My Best Friend's Girl (2008 film)

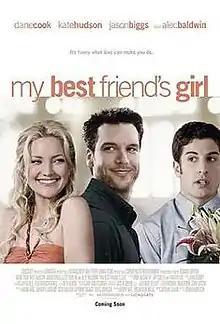
Theatrical release poster

My Best Friend's Girl is a 2008 American romantic comedy film directed by Howard Deutch, written by Jordan Cahan, and starring Dane Cook, Kate Hudson, Jason Biggs, Diora Baird, Alec Baldwin, Riki Lindhome and Lizzy Caplan. It was released on September 19, 2008, by Lionsgate. The film received generally unfavorable reviews from critics and grossed $41 million. As of 2024, it is the last film Deutch has directed.